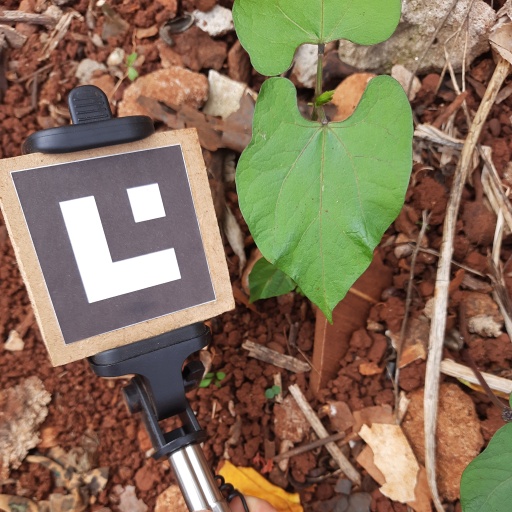
Observations: wavy surface, no eating holes, under shade